Yuan dynasty in Inner Asia

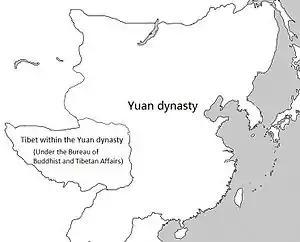
Tibet within the Yuan dynasty

After the Mongol conquest of Tibet in the 1240s, Tibet was incorporated into the Mongol Empire. After the enthronement of Kublai Khan, founder of the Yuan dynasty, Tibet was put under the Bureau of Buddhist and Tibetan Affairs or Xuanzheng Yuan, a government agency and top-level administrative department set up in Khanbaliq that supervised Buddhist monks in addition to managing the territory of Tibet.